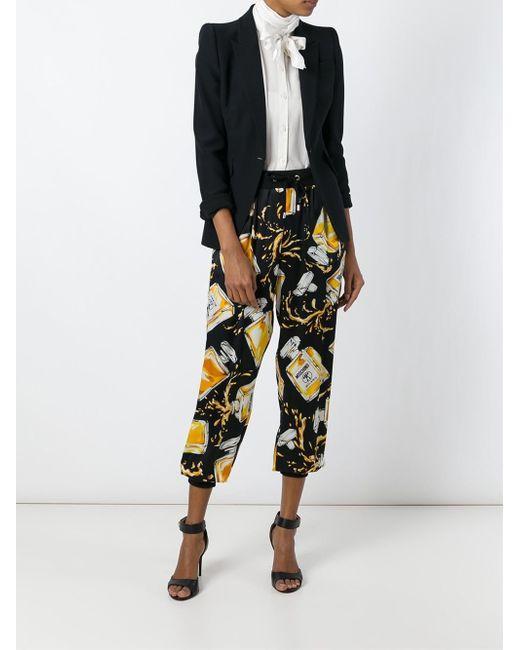
Kurze Hose aus floralem Jacquard in Schwarz und Gold